Khalid Al Qassimi

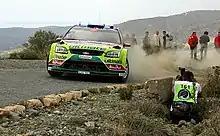
Al Qassimi during the shakedown of the 2009 Cyprus Rally.

For the 2008 WRC season, he continued with BP Ford Abu Dhabi WRT, contesting ten events, co-driven by Michael Orr. His best result was ninth at the Jordan Rally. For 2009, Khalid Al Qassimi and co-driver Michael Orr remain with the BP Ford World Rally Team. His season began with a first world championship point by finishing in eighth place on the Rally Ireland; he repeated this feat in Cyprus and Portugal.